Bridge of Sighs, Oxford

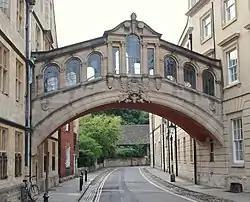
Hertford Bridge from Catte Street

Hertford Bridge, often called the Bridge of Sighs, is a skyway joining two parts of Hertford College over New College Lane in Oxford, England. Its distinctive design makes it a city landmark.